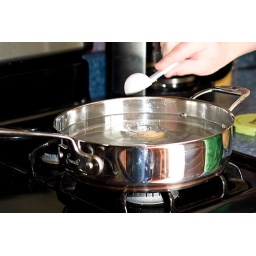
brown sugar in water bath